The Other Place (play)

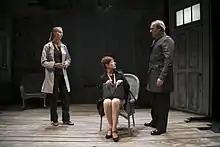
Scene from a 2016 production of "The Other Place"

The Other Place is a play by American playwright Sharr White. The play premiered Off-Broadway in 2011 and then ran on Broadway.